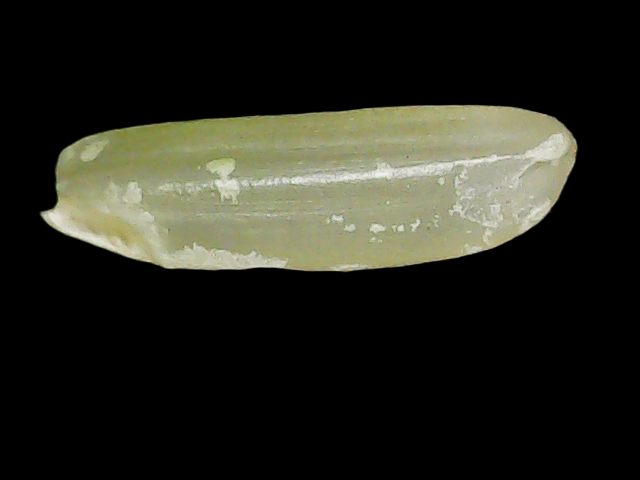
Rice variety: Binadhan11